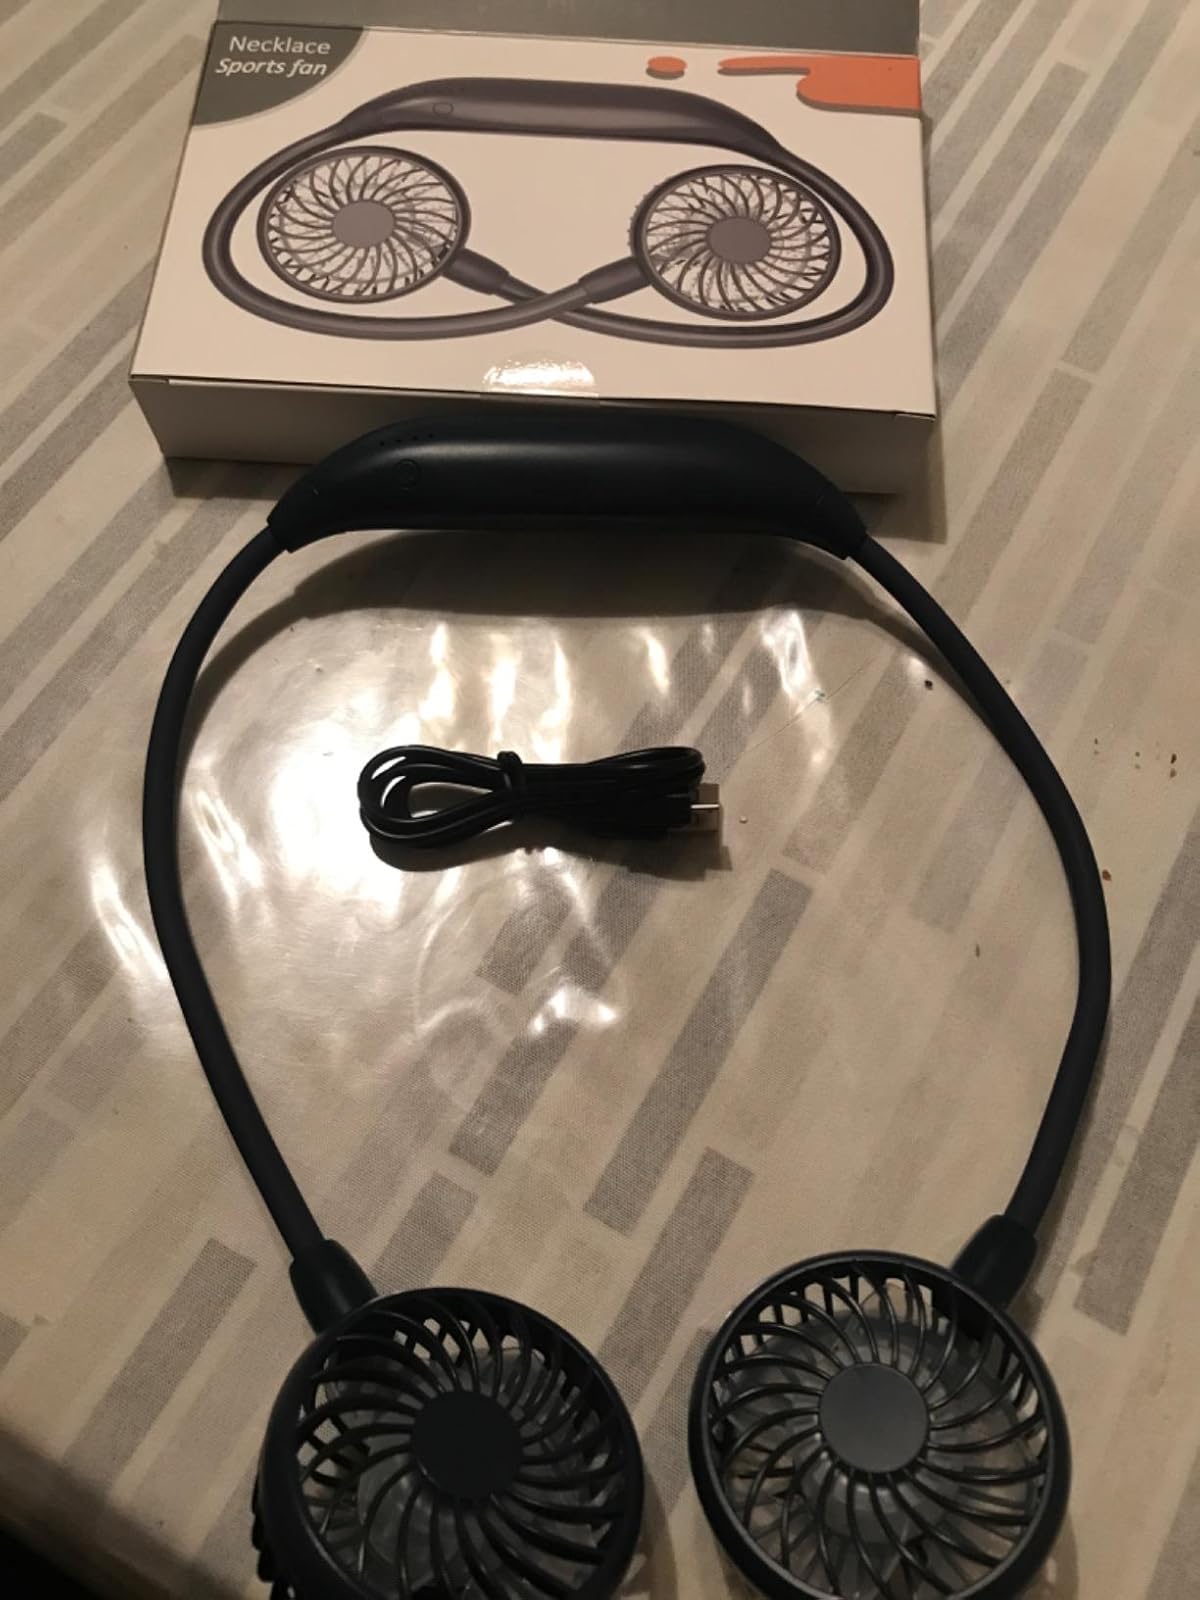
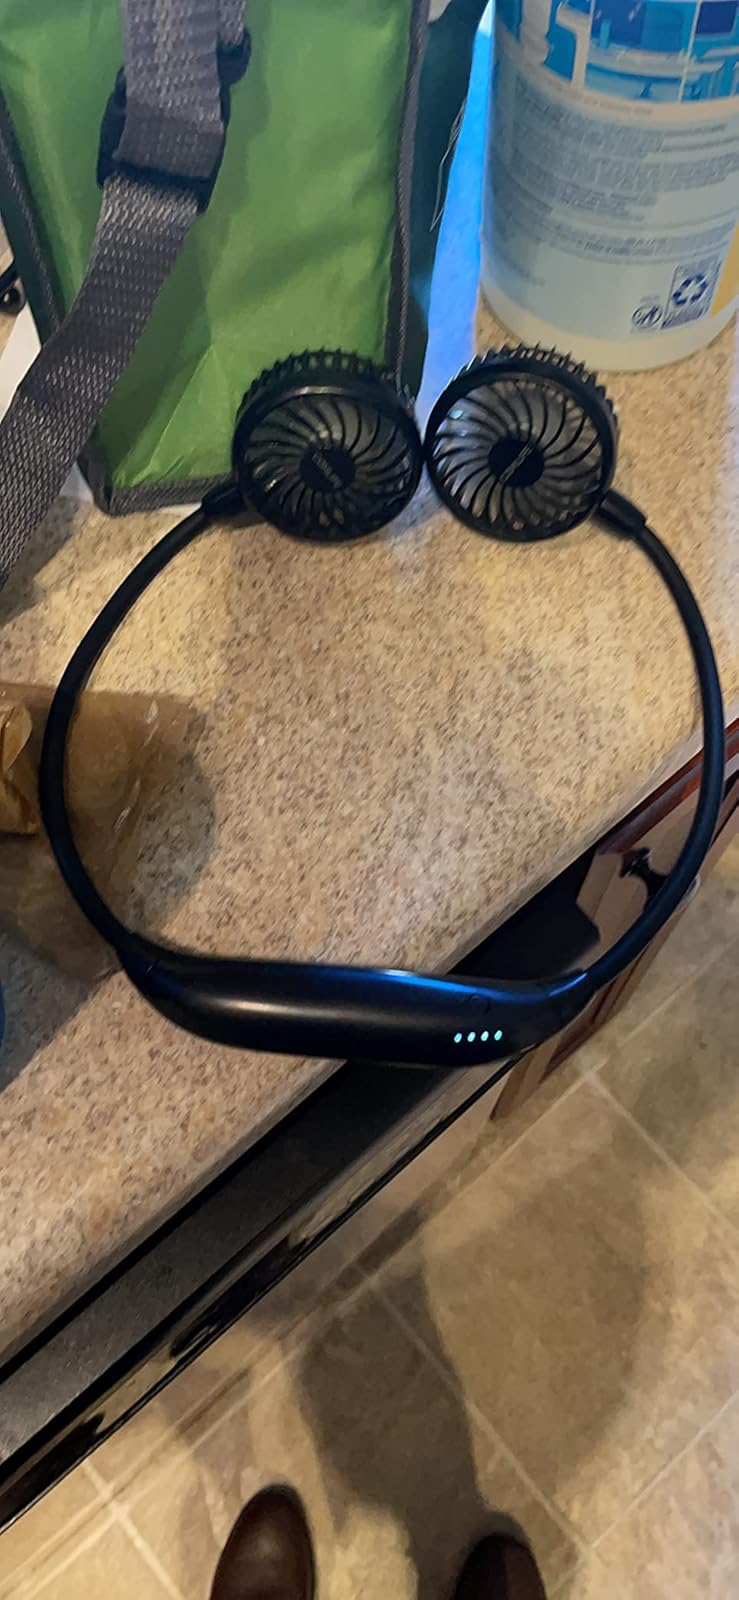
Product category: fan
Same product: yes